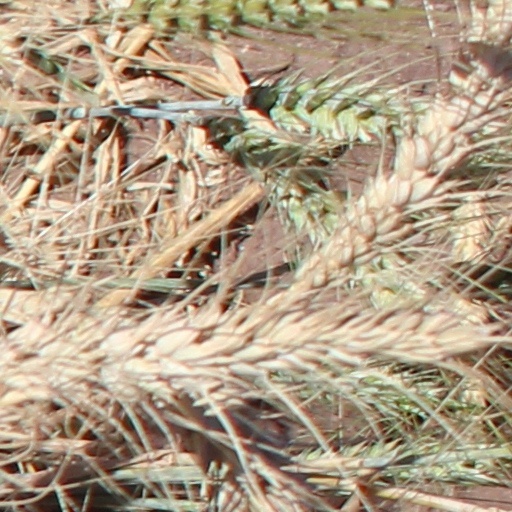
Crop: wheat